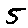
Label: 5